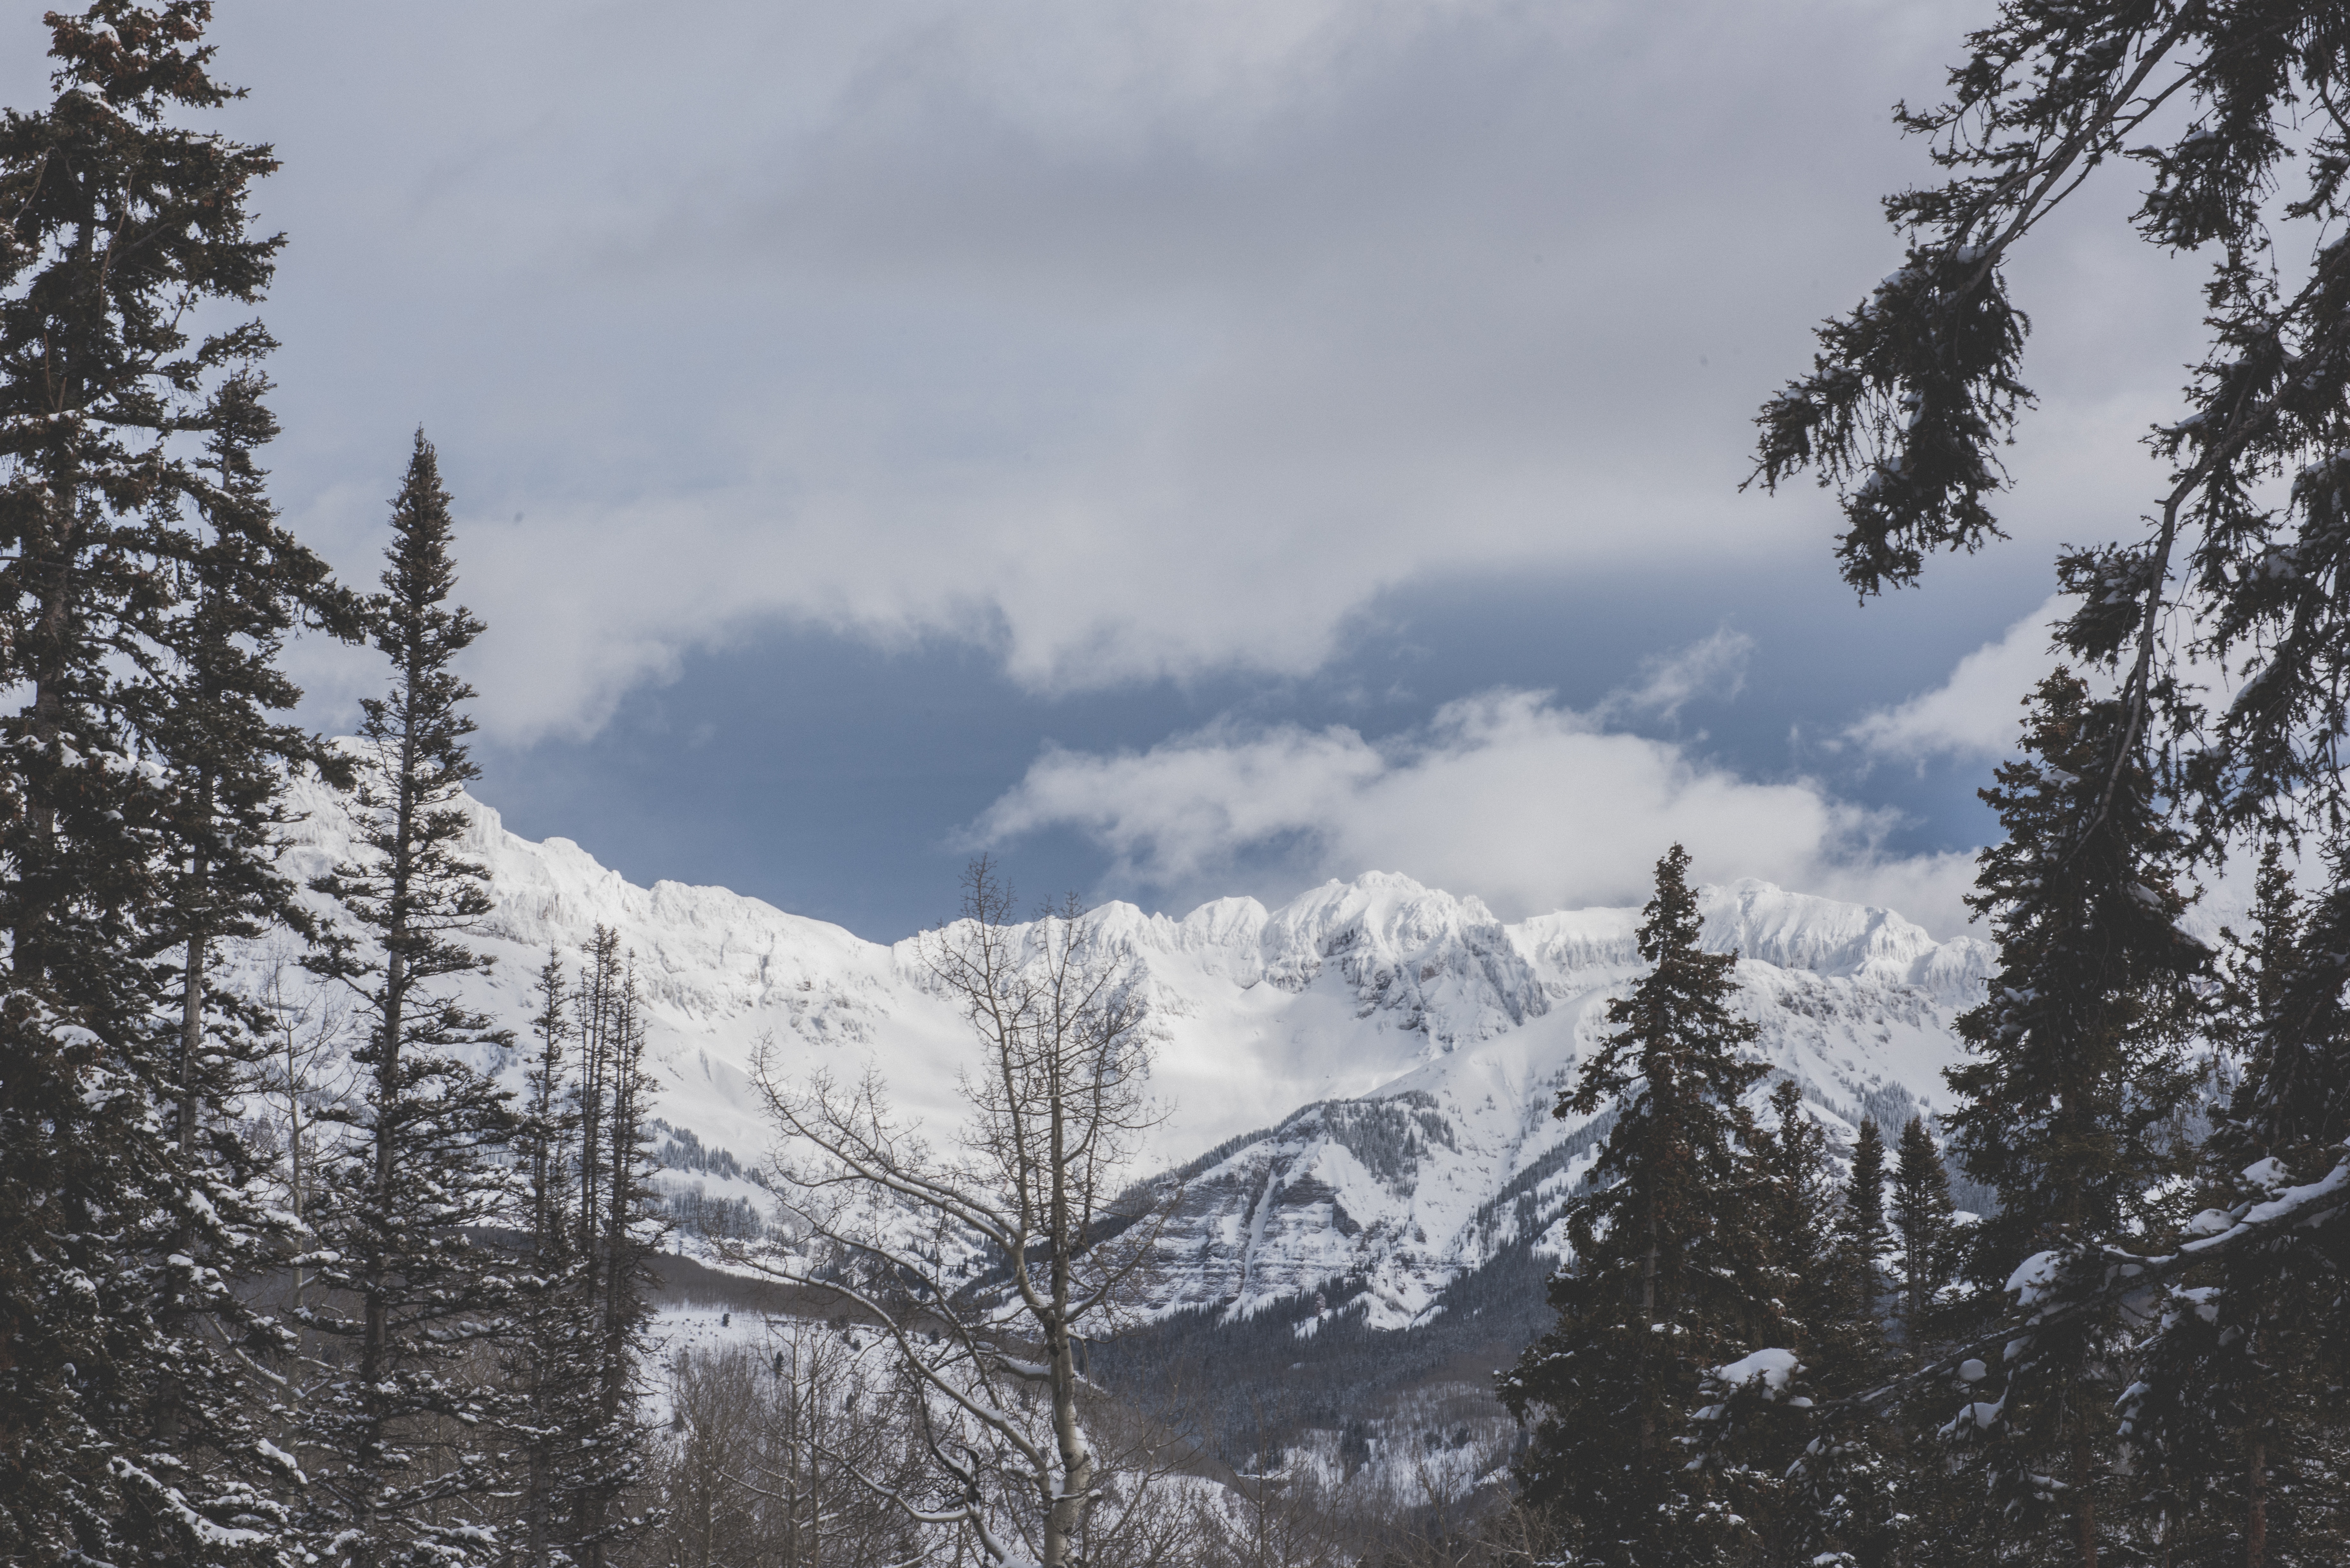
tree, nature, forest, wilderness, mountain, snow, winter, cloud, mountain range, weather, fir, season, ridge, summit, spruce, alps, landform, geographical feature, woody plant, mountainous landforms, geological phenomenon